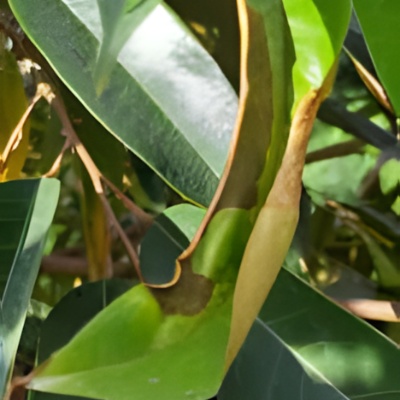
Label: Leaf_Rhizoctonia